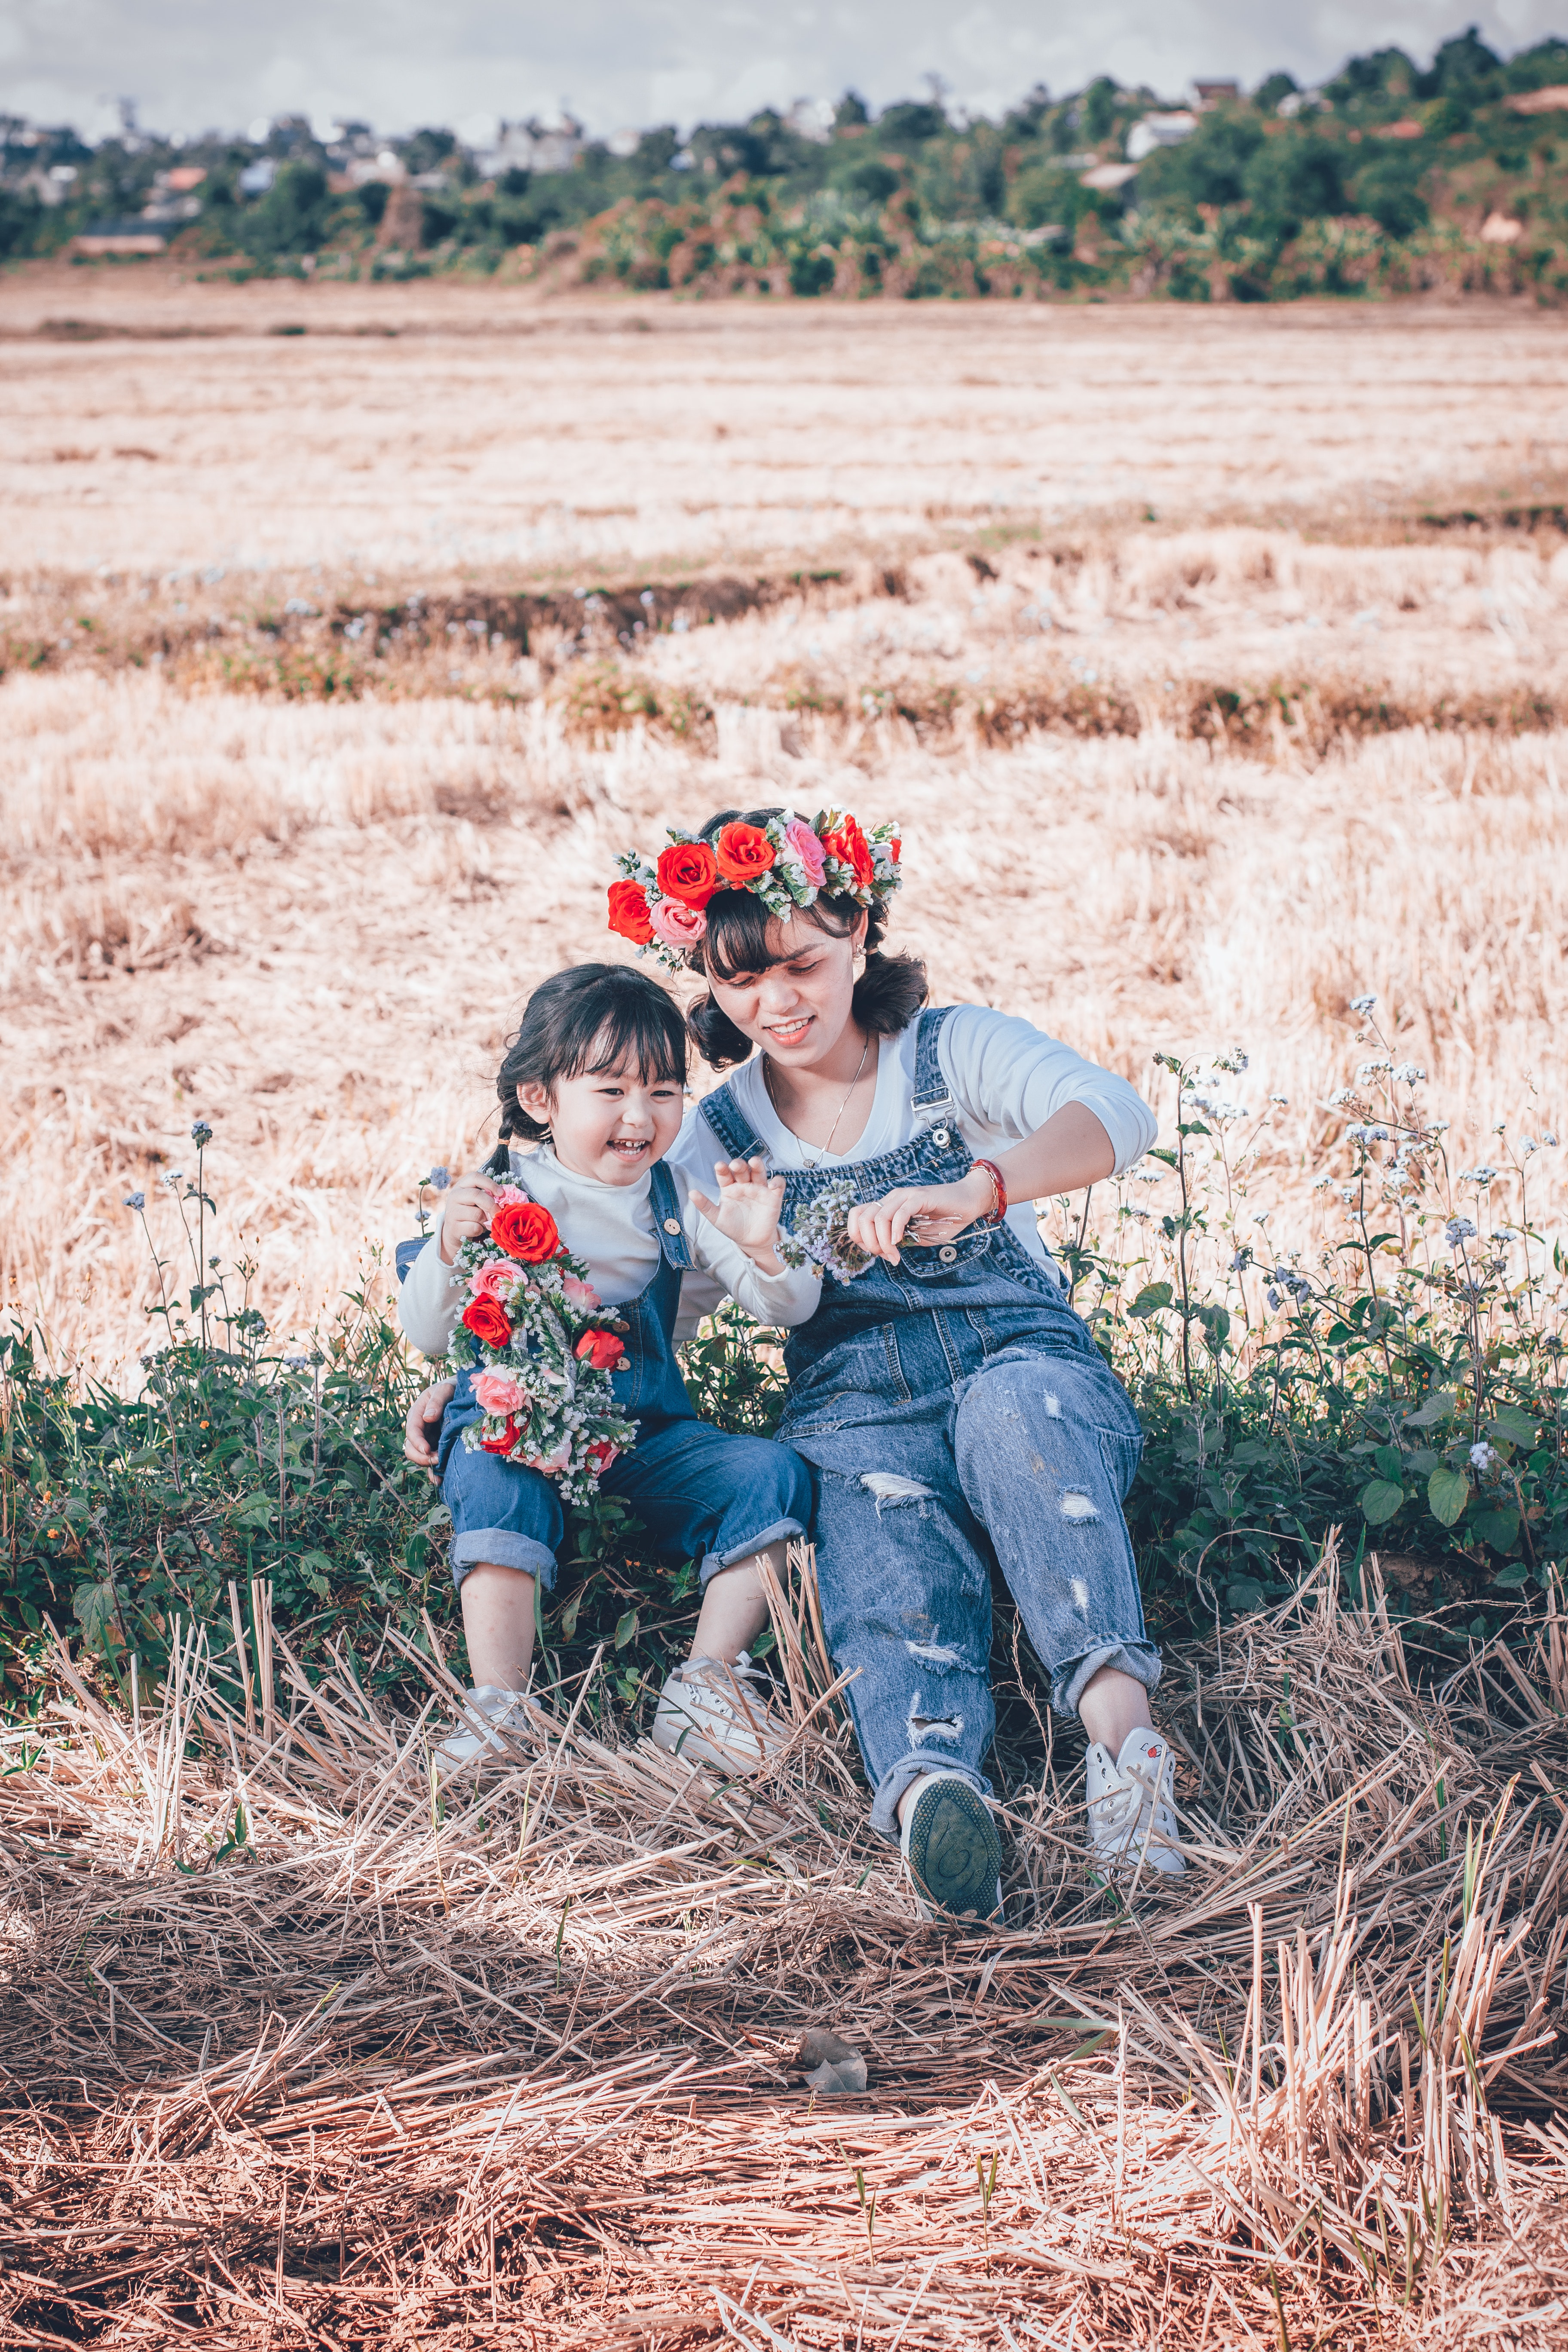
People in nature, photograph, people, soil, child, grass family, grass, tree, adaptation, prairie, plant, photography, farm, vacation, landscape, family, toddler, grassland